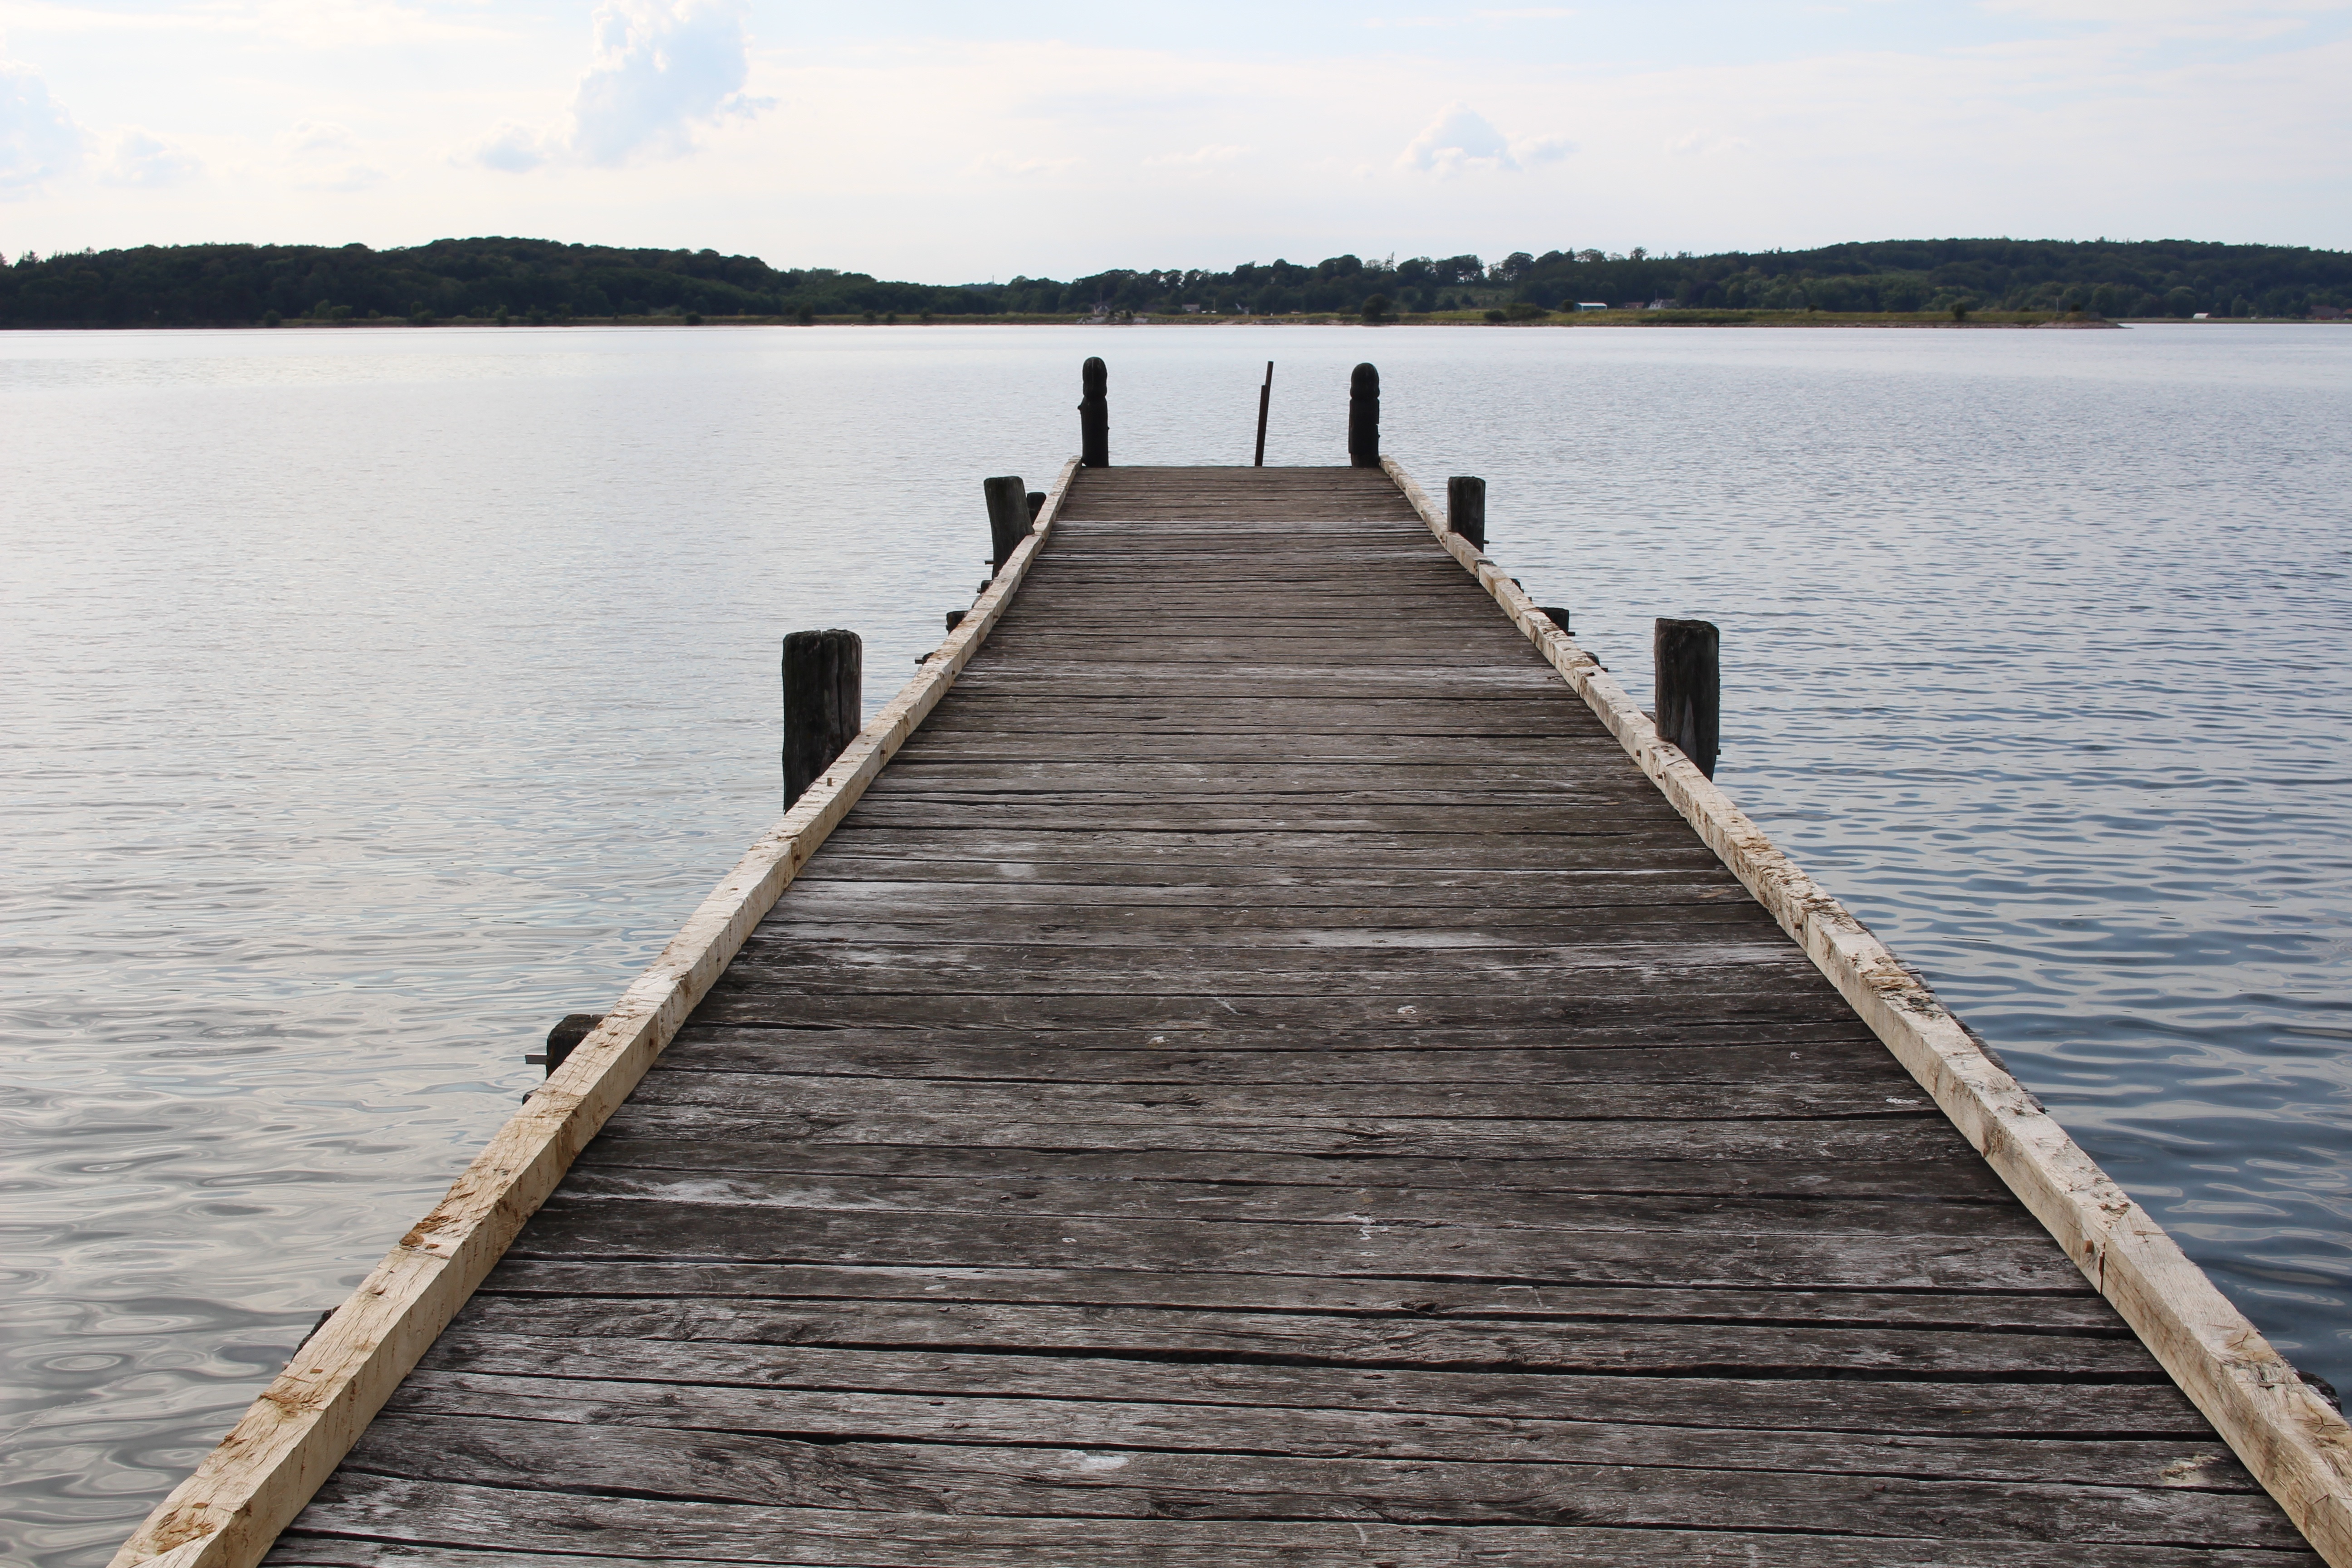
landscape, sea, water, nature, dock, boardwalk, wood, boat, bridge, shore, lake, view, old, pier, walkway, web, vehicle, romantic, reservoir, jetty, create, bank, boating, channel, mood, waters, historically, breakwater, baltic sea, sea bridge, wooden boards, nonbuilding structure, watercraft rowing